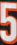
Number: 5